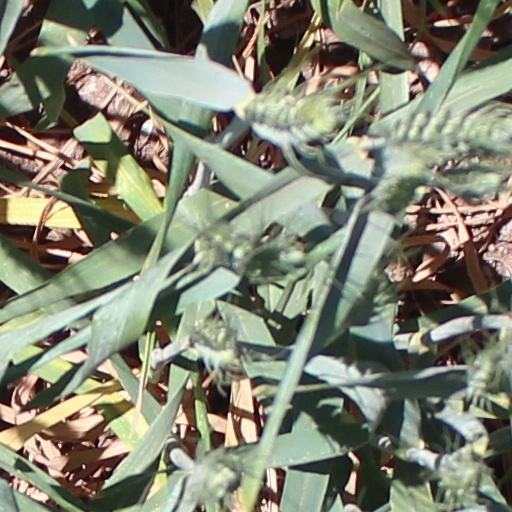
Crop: wheat